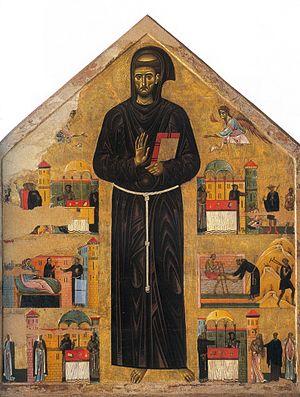
L'église San Francesco est un édifice religieux situé à Pise dans la région de Toscane en Italie. Érigée à partir du XIIIᵉ siècle et consacrée au culte catholique romain, l'église est rattachée à l'archidiocèse de Pise. Elle est classée monument national depuis 1893.